Richard Nixon

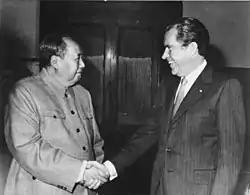

In 1963 the Nixon family traveled to Europe, where Nixon gave press conferences and met with leaders of the countries he visited. The family moved to New York City, where Nixon became a senior partner in the leading law firm Nixon, Mudge, Rose, Guthrie & Alexander.